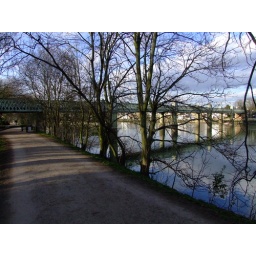
Only the occaisonal Underground train rattling over this bridge disturbs the peace on this stretch of the River Thames